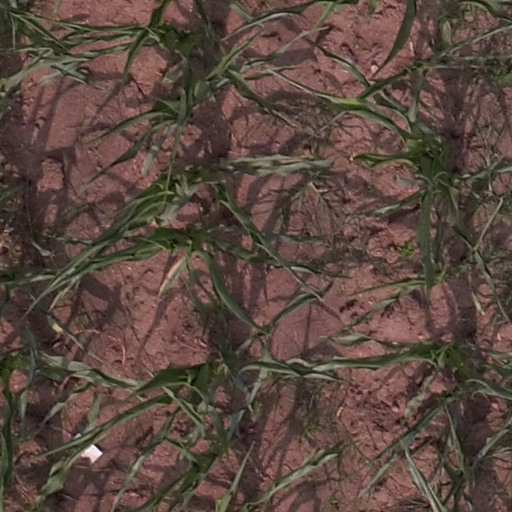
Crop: maize; corn